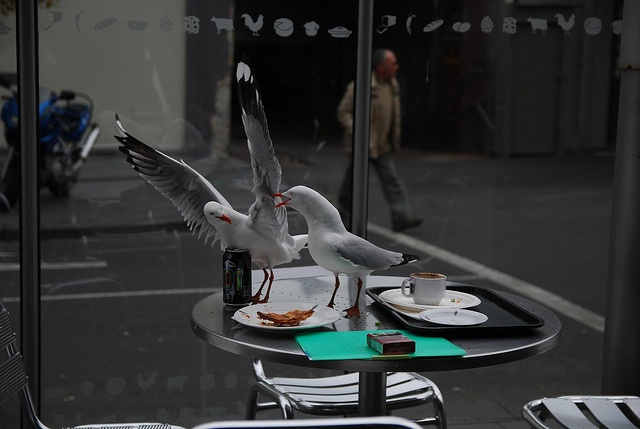
a couple of birds are on a table
The two birds are fighting over the delicious food.
two birds standing on top of a table.
A dining table with two birds fighting over left over food.
Two birds standing on a table with food on it.